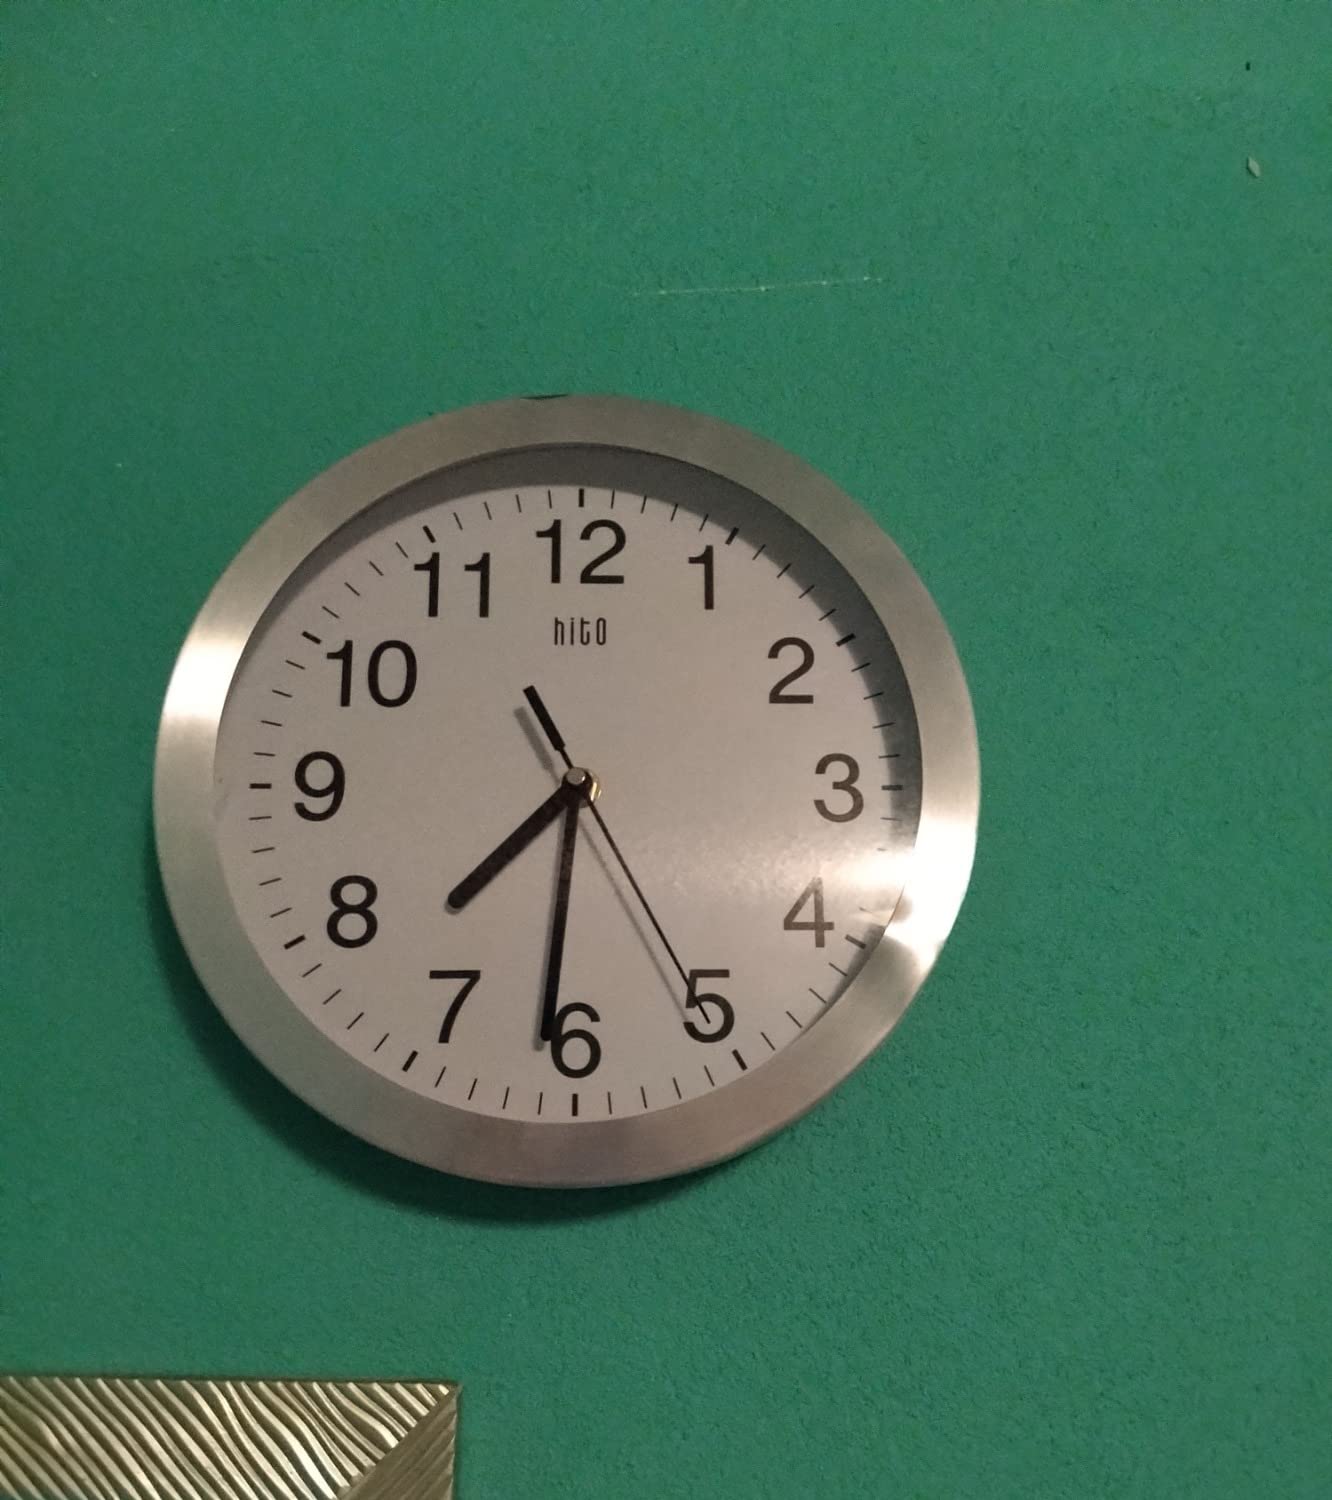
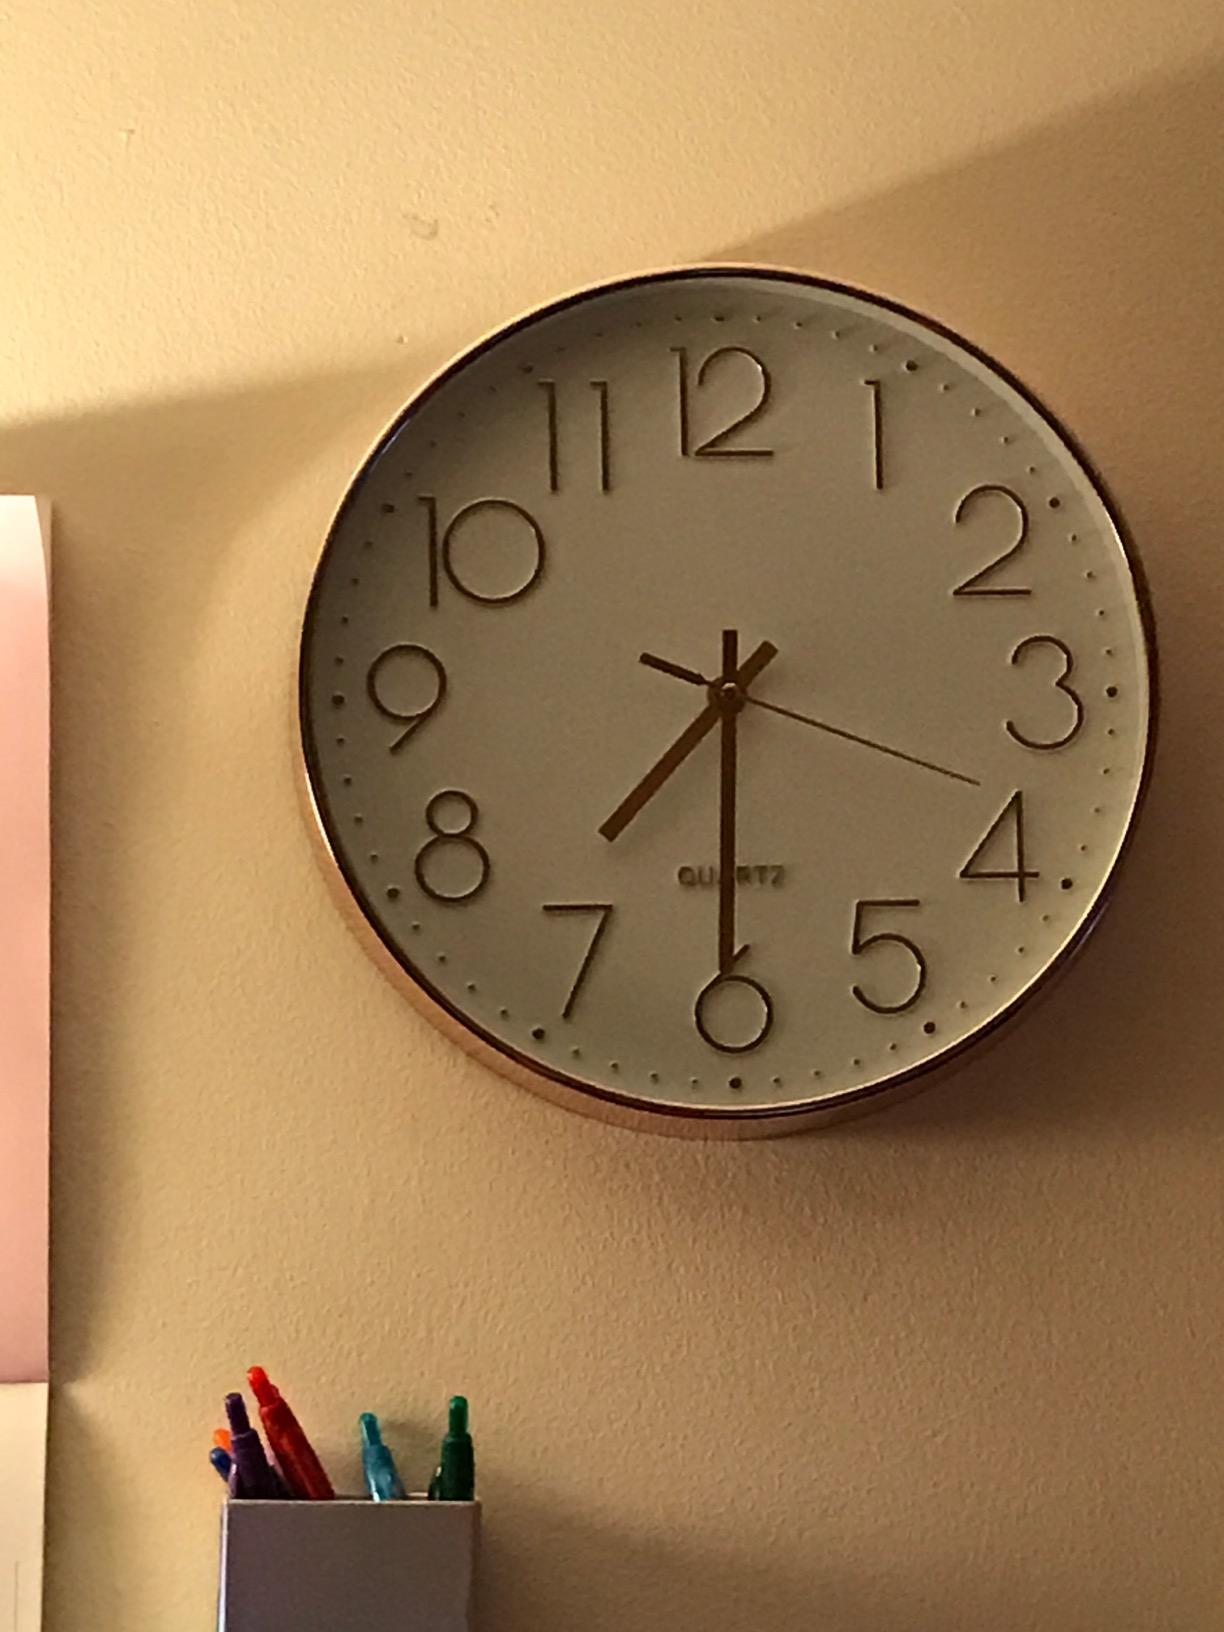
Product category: clock
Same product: no